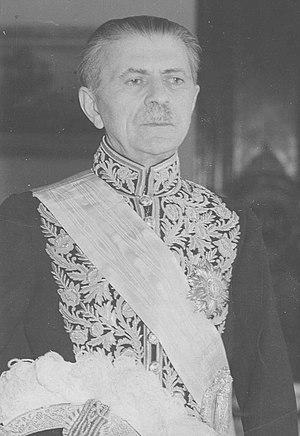
Mohammad Mossadegh, né le 16 juin 1882 à Téhéran et mort le 5 mars 1967 à Ahmadabad, est un homme d'État iranien. Il est le cofondateur du Front national iranien et Premier ministre par deux fois, de 1951 à 1952, puis de 1952 à 1953, date du renversement de son gouvernement par un coup d'État.
Hossein Alaʾ, né le 13 décembre 1882 à Téhéran et mort le 13 juillet 1964 dans la même ville, est un homme politique iranien. Il a étudié à Londres et a commencé la politique après un poste au ministère des Affaires étrangères iranien. Il est ensuite devenu député au Majles et faisait partie de ceux qui s'opposaient à la chute de la dynastie des Qajar à l'époque où Reza Shah Pahlavi a pris le pouvoir en 1925.